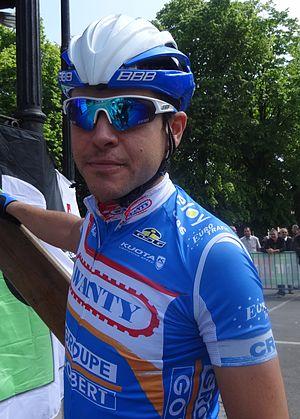
Reportage réalisé le samedi 17 mai à l'occasion du départ du Grand Prix Criquielion 2014 à Boussu, Belgique.